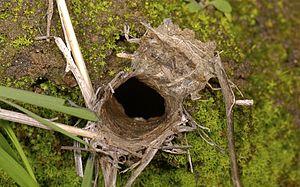
Aptostichus est un genre d'araignées mygalomorphes de la famille des Euctenizidae.